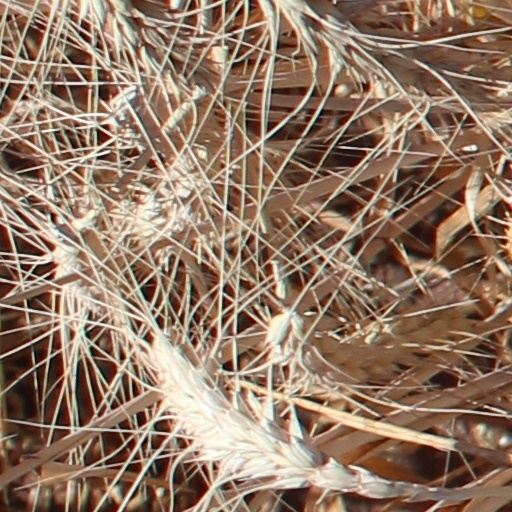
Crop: wheat